City of Manchester Stadium

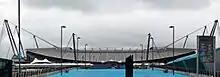
Panorama of the stadium's north end as viewed from southern approach along Joe Mercer Way

The stadium was named the City of Manchester Stadium by Manchester City Council before construction began in December 1999, but has a number of commonly used alternatives. City of Manchester Stadium is abbreviated to CoMS when written and spoken. Eastlands refers to the site and the stadium before they were named SportCity and CoMS respectively, and remains in common usage for both the stadium and the whole complex, as does SportCity but with less frequency. The stadium was also officially referred to as Manchester City Stadium for the 2015 Rugby World Cup. The football club, under its new ownership, renegotiated its 250-year lease with the city council in October 2010, gaining the naming rights in return for a substantial increase in rent. The stadium was renamed the Etihad Stadium by the club in July 2011 as part of a ten-year agreement with the team kit sponsors Etihad Airways. The agreement encompasses sponsorship of the stadium's name, extends the team kit sponsorship for ten years, and relocated the club's youth academy and training facilities to the City Football Academy onto the Etihad Campus development across the road from the stadium.